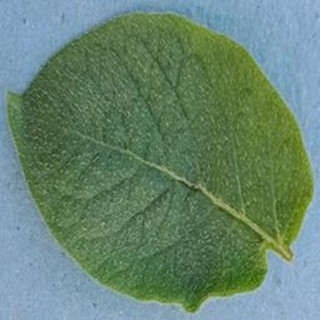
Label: healthy_potato